Dennis Goulden

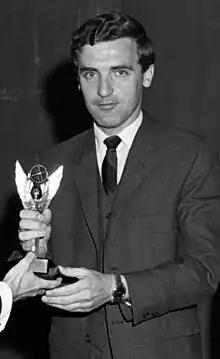
Goulden being presented a Gabriel Award

Dennis Goulden is a documentarian who has worked as a cameraman, editor, writer, executive producer, producer and director on hundreds of films, and has received over a dozen Emmys and hundreds of other awards for his many years of work.